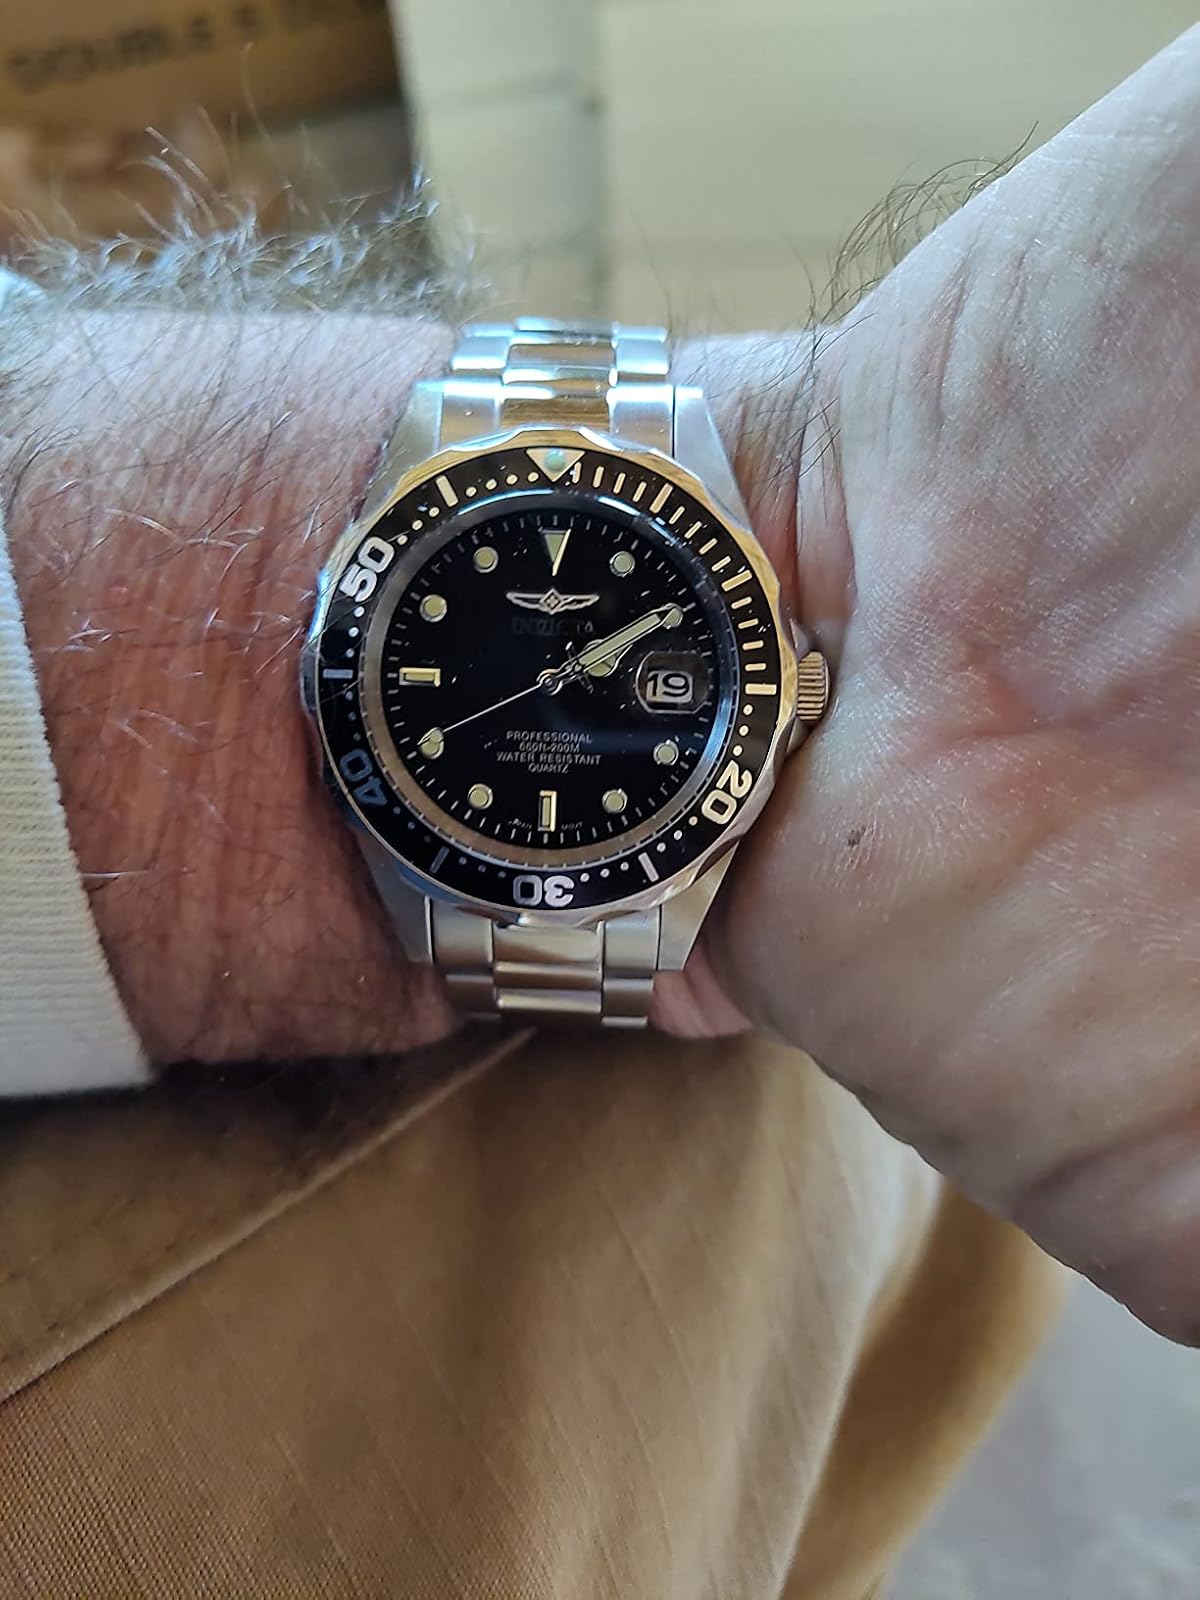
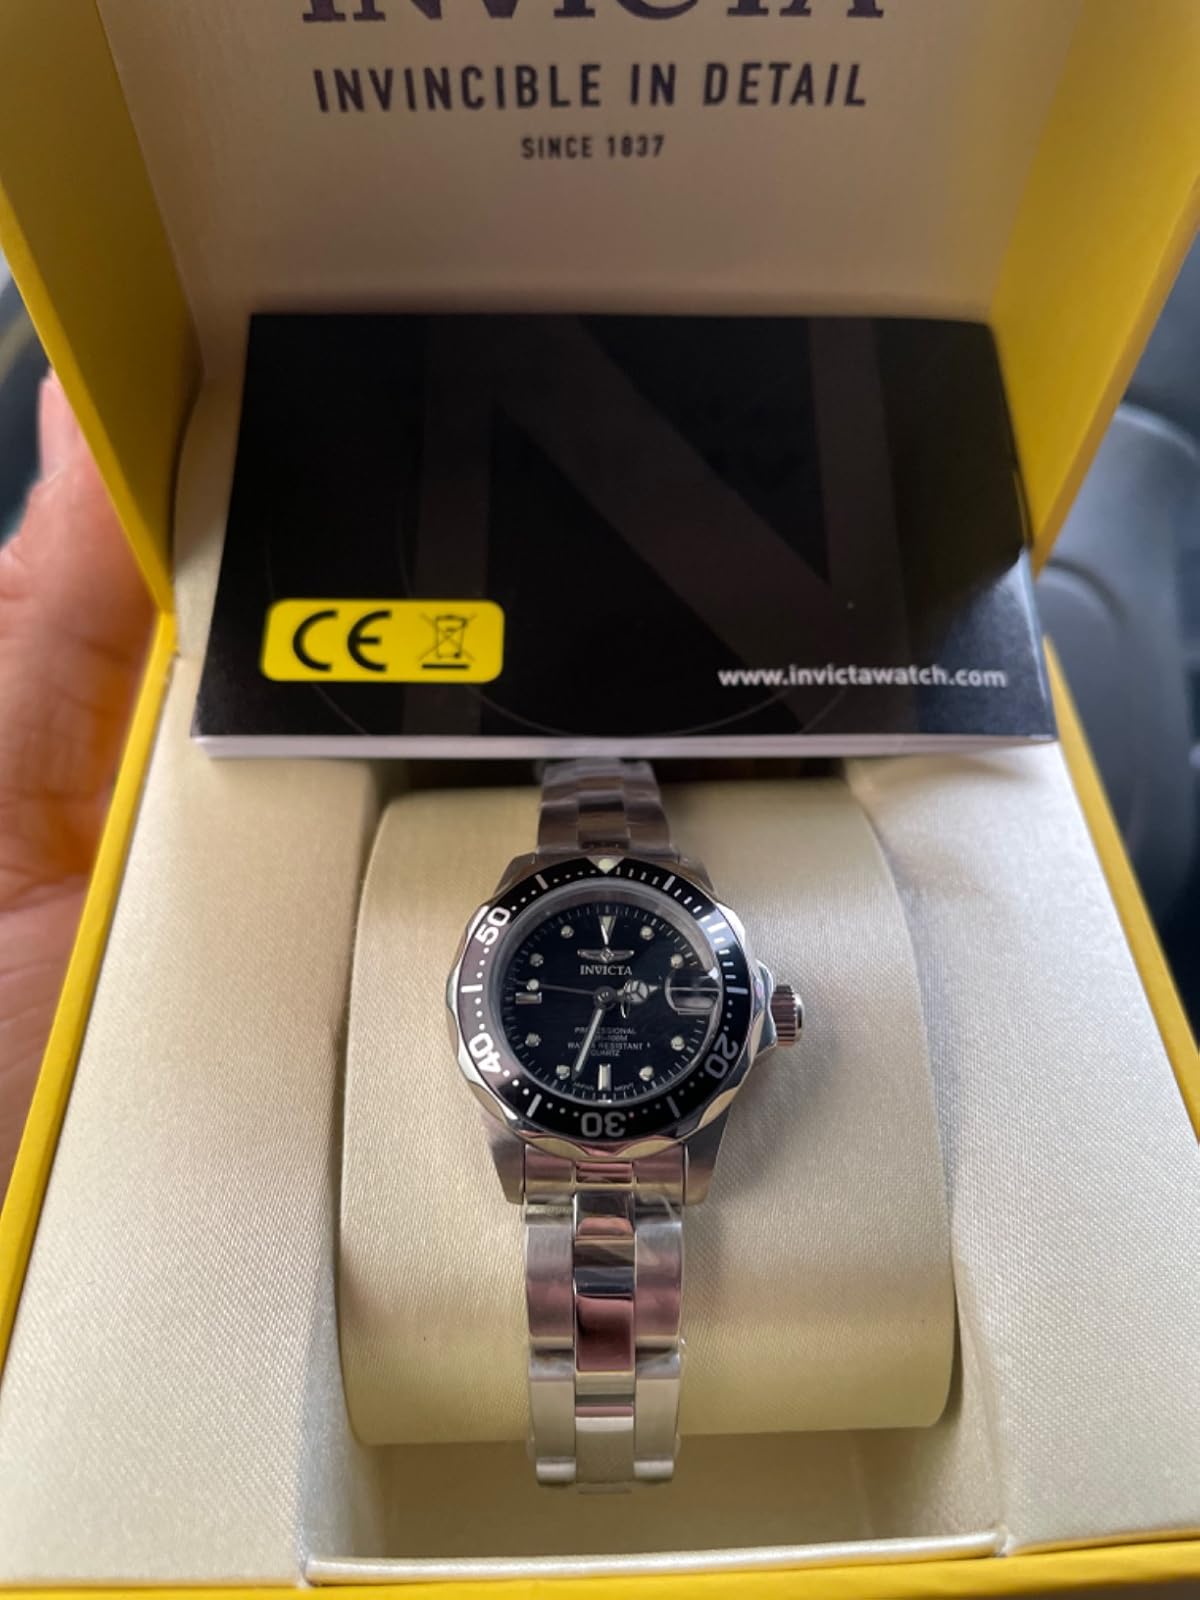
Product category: accessories_watch
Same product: yes